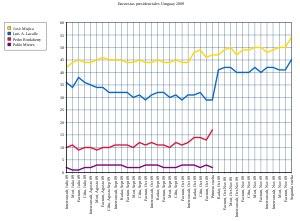
Le premier tour des élections générales uruguayennes a eu lieu le 25 octobre 2009. Il a été remporté par le Front large, qui a obtenu 1 105 277 de voix, soit 47,96 % des suffrages, ce qui lui donne une majorité absolue au Congrès. José Mujica, l'ancien guérillero Tupamaro candidat du Front large pour la présidence, a remporté le second tour, le 29 novembre 2009, avec 52,9 % des voix, contre 42,9 % pour Luis Alberto Lacalle, l'ancien président candidat du Parti national. José Mujica prendra ses fonctions le 1ᵉʳ mars 2010. L'alliance, au second tour, du Parti blanco, du Parti colorado et du Parti indépendant, n'a ainsi pas suffi à bloquer la seconde victoire consécutive du Front large.